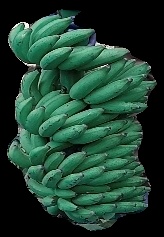
Variety: elakki-bale
Grade: grade1